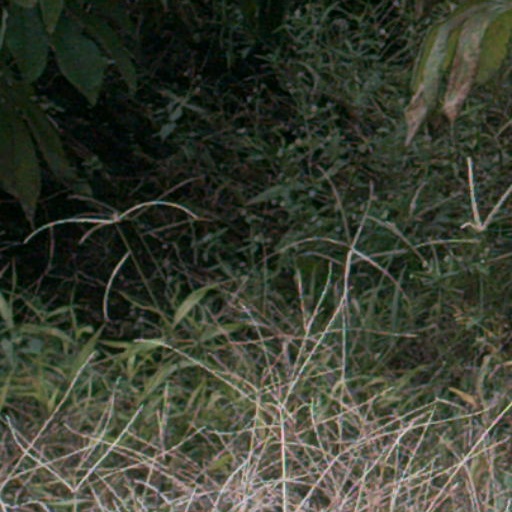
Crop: cassava